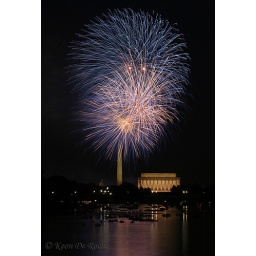
taken from arlington, VA. Lincoln memorial, monument and capital building in view.